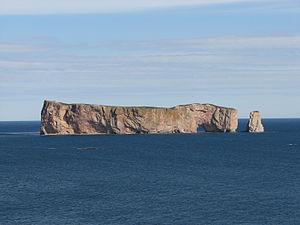
Vue du Rocher Percé, côté sud par pleine mer. Gaspésie, Québec.